Fantastic Adventures

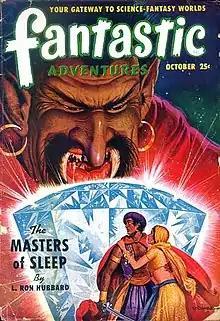
Robert Gibson Jones' October 1950 cover for L. Ron Hubbard's "Masters of Sleep"

A majority of the stories in "Fantastic Adventures" came from a small group of writers who often wrote under house names. The main members of the group were William P. McGivern, David Wright O'Brien, Don Wilcox, Chester S. Geier, Rog Phillips, Leroy Yerxa, Robert Moore Williams, Robert Bloch and Berkeley Livingston. Most of this material was of little lasting value, in Ashley's opinion, but Palmer was often able to get good stories from outside this group: August Derleth sold several stories to Palmer, for example. Ray Bradbury also sold a story to "Fantastic Adventures"—"Tomorrow and Tomorrow", which appeared in 1947, was his only appearance in the magazine, but Ashley regards it as "among the best stories ["Fantastic Adventures"] published in the 1940s". An early contributor was Nelson S. Bond, whose story "The Judging of the Priestess" appeared in the April 1940 issue. This was the second in a highly regarded series of three stories about a priestess in the future, after civilization has collapsed; the first and third in the series appeared in "Amazing Stories" and "Astounding Stories" respectively. Bond also wrote a humorous short story called "The Amazing Invention of Wilberforce Weems", which appeared in the September 1939 issue and described the consequences of a potion that allowed the instant absorption of knowledge from any book. Palmer encouraged his stable of writers to follow up with more whimsical ideas, and the resulting offbeat stories gave "Fantastic Adventures" a reputation for light-hearted and entertaining fantasy. These stories often had absurd names; early examples include "The Quandary of Quantus Quaggle", "Sidney, the Screwloose Robot" (both by McGivern), and "The Weird Doom of Floyd Scrilch", by Robert Bloch—one of his series of stories about Lefty Feep, almost all of which appeared in "Fantastic Adventures" between 1942 and 1945. Robert Moore Williams contributed two sequels to his successful "Jongor of Lost Land": "The Return of Jongor" appeared in 1944, and "Jongor Fights Back" in 1951.